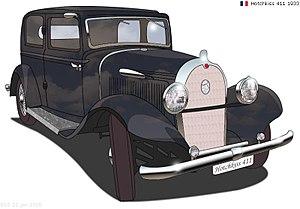
La Coupe Internationale des Alpes est une épreuve de rallye automobile, organisée entre 1928 et 1936, en Europe et majoritairement en France. Cette compétition dite de « régularité », est disputée annuellement pendant l'entre-deux-guerres en montagne, dans les Alpes. Elle est en partie organisée par l'Automobile Club de France, pour les dernières courses.